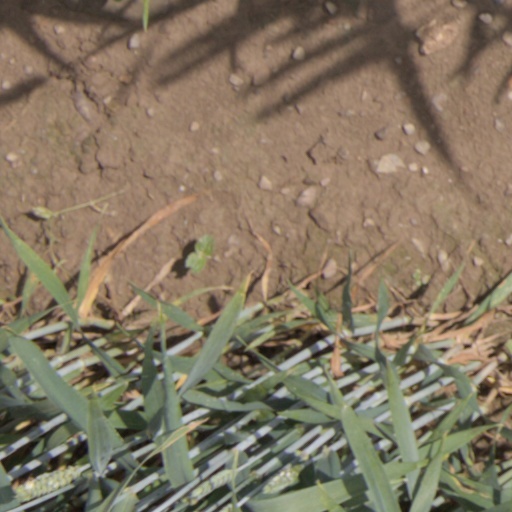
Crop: wheat